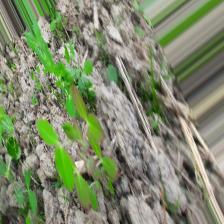
Label: Lentil Rust